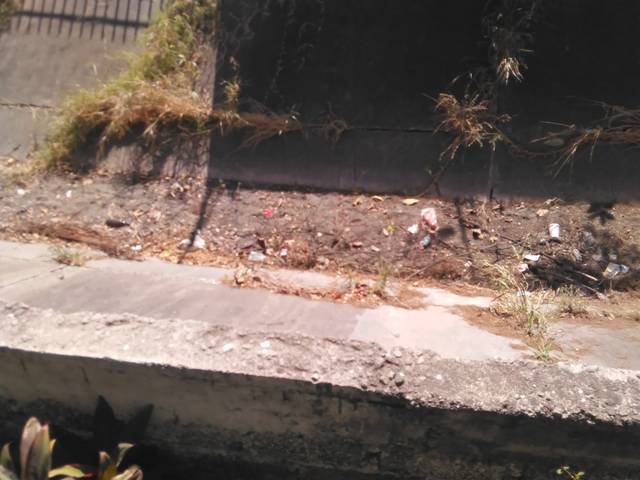
Region: Mexico
Coordinates: 21.495, -104.888